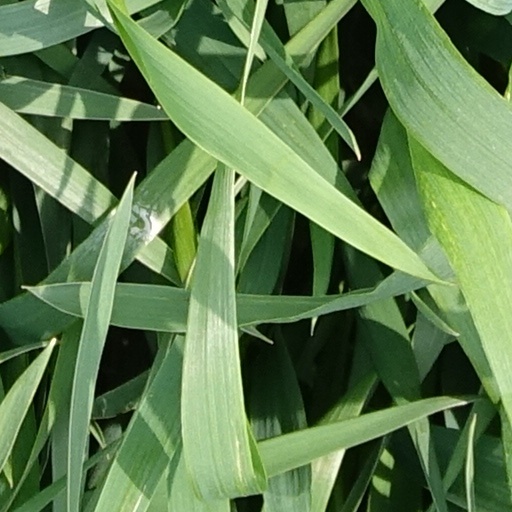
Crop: wheat